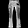
Label: Trouser